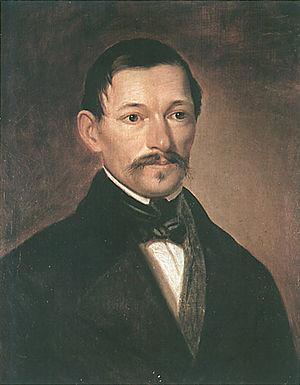
Jovan Sterija Popović est l'un des dramaturges les plus célèbres des Balkans du XIXᵉ siècle. Il était dramaturge et pédagogue. Il est considéré par beaucoup comme le « père du drame serbe ».